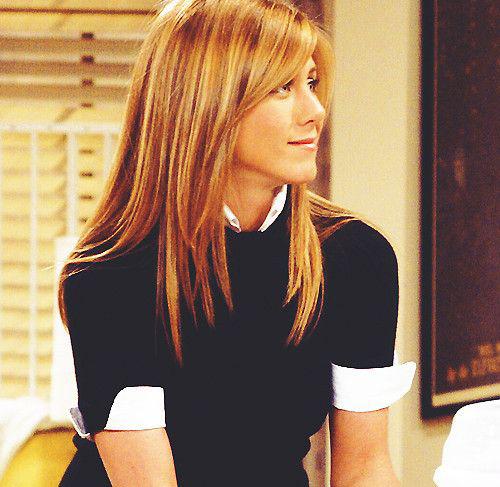
actor - how can hair still be inspiring after this long ?
Relation: Story